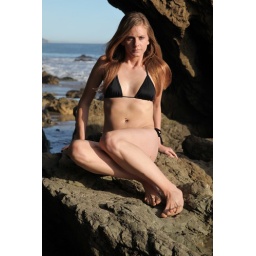
Photoshoot of a pretty model with long blonde hair and blue eyes in a black bikini.